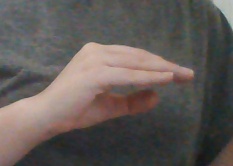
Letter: jeem